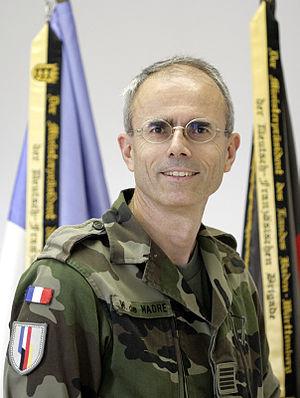
Commandant de Brigade - Adjoint Colonel WALLERAND DE MADRE.
La brigade franco-allemande ou BFA est une unité militaire interarmes binationale, française et allemande, créée le 2 octobre 1989. Son état-major est situé à Müllheim dans le Land de Bade-Wurtemberg en Allemagne et elle dispose d'unités stationnées de part et d'autre du Rhin: à Donaueschingen et Stetten am kalten Markt en Allemagne, à Metz, Illkirch-Graffenstaden et Sarrebourg en France.